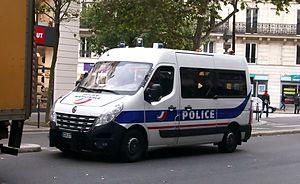
Renault Master III de la police nationale, à Paris
En France, la Police nationale est une police d'État. Elle est rattachée au ministère de l'Intérieur. Les policiers titulaires et stagiaires qui la composent sont des fonctionnaires de l'État.
Le Renault Master est la désignation commerciale de trois générations de véhicules utilitaires de 3,5 tonnes de PTAC fabriqués par Renault depuis septembre 1980 dans l'usine SOVAB.